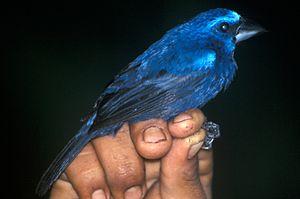
L'évêque bleu-noir est un oiseau de la famille des Cardinalidae.